Daxigou station

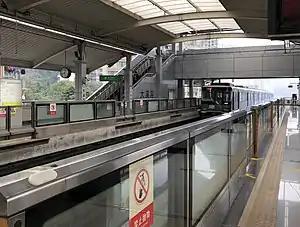

Daxigou is a station on Line 2 of Chongqing Rail Transit in Chongqing Municipality, China. It is located in Yuzhong District. It opened in 2004.